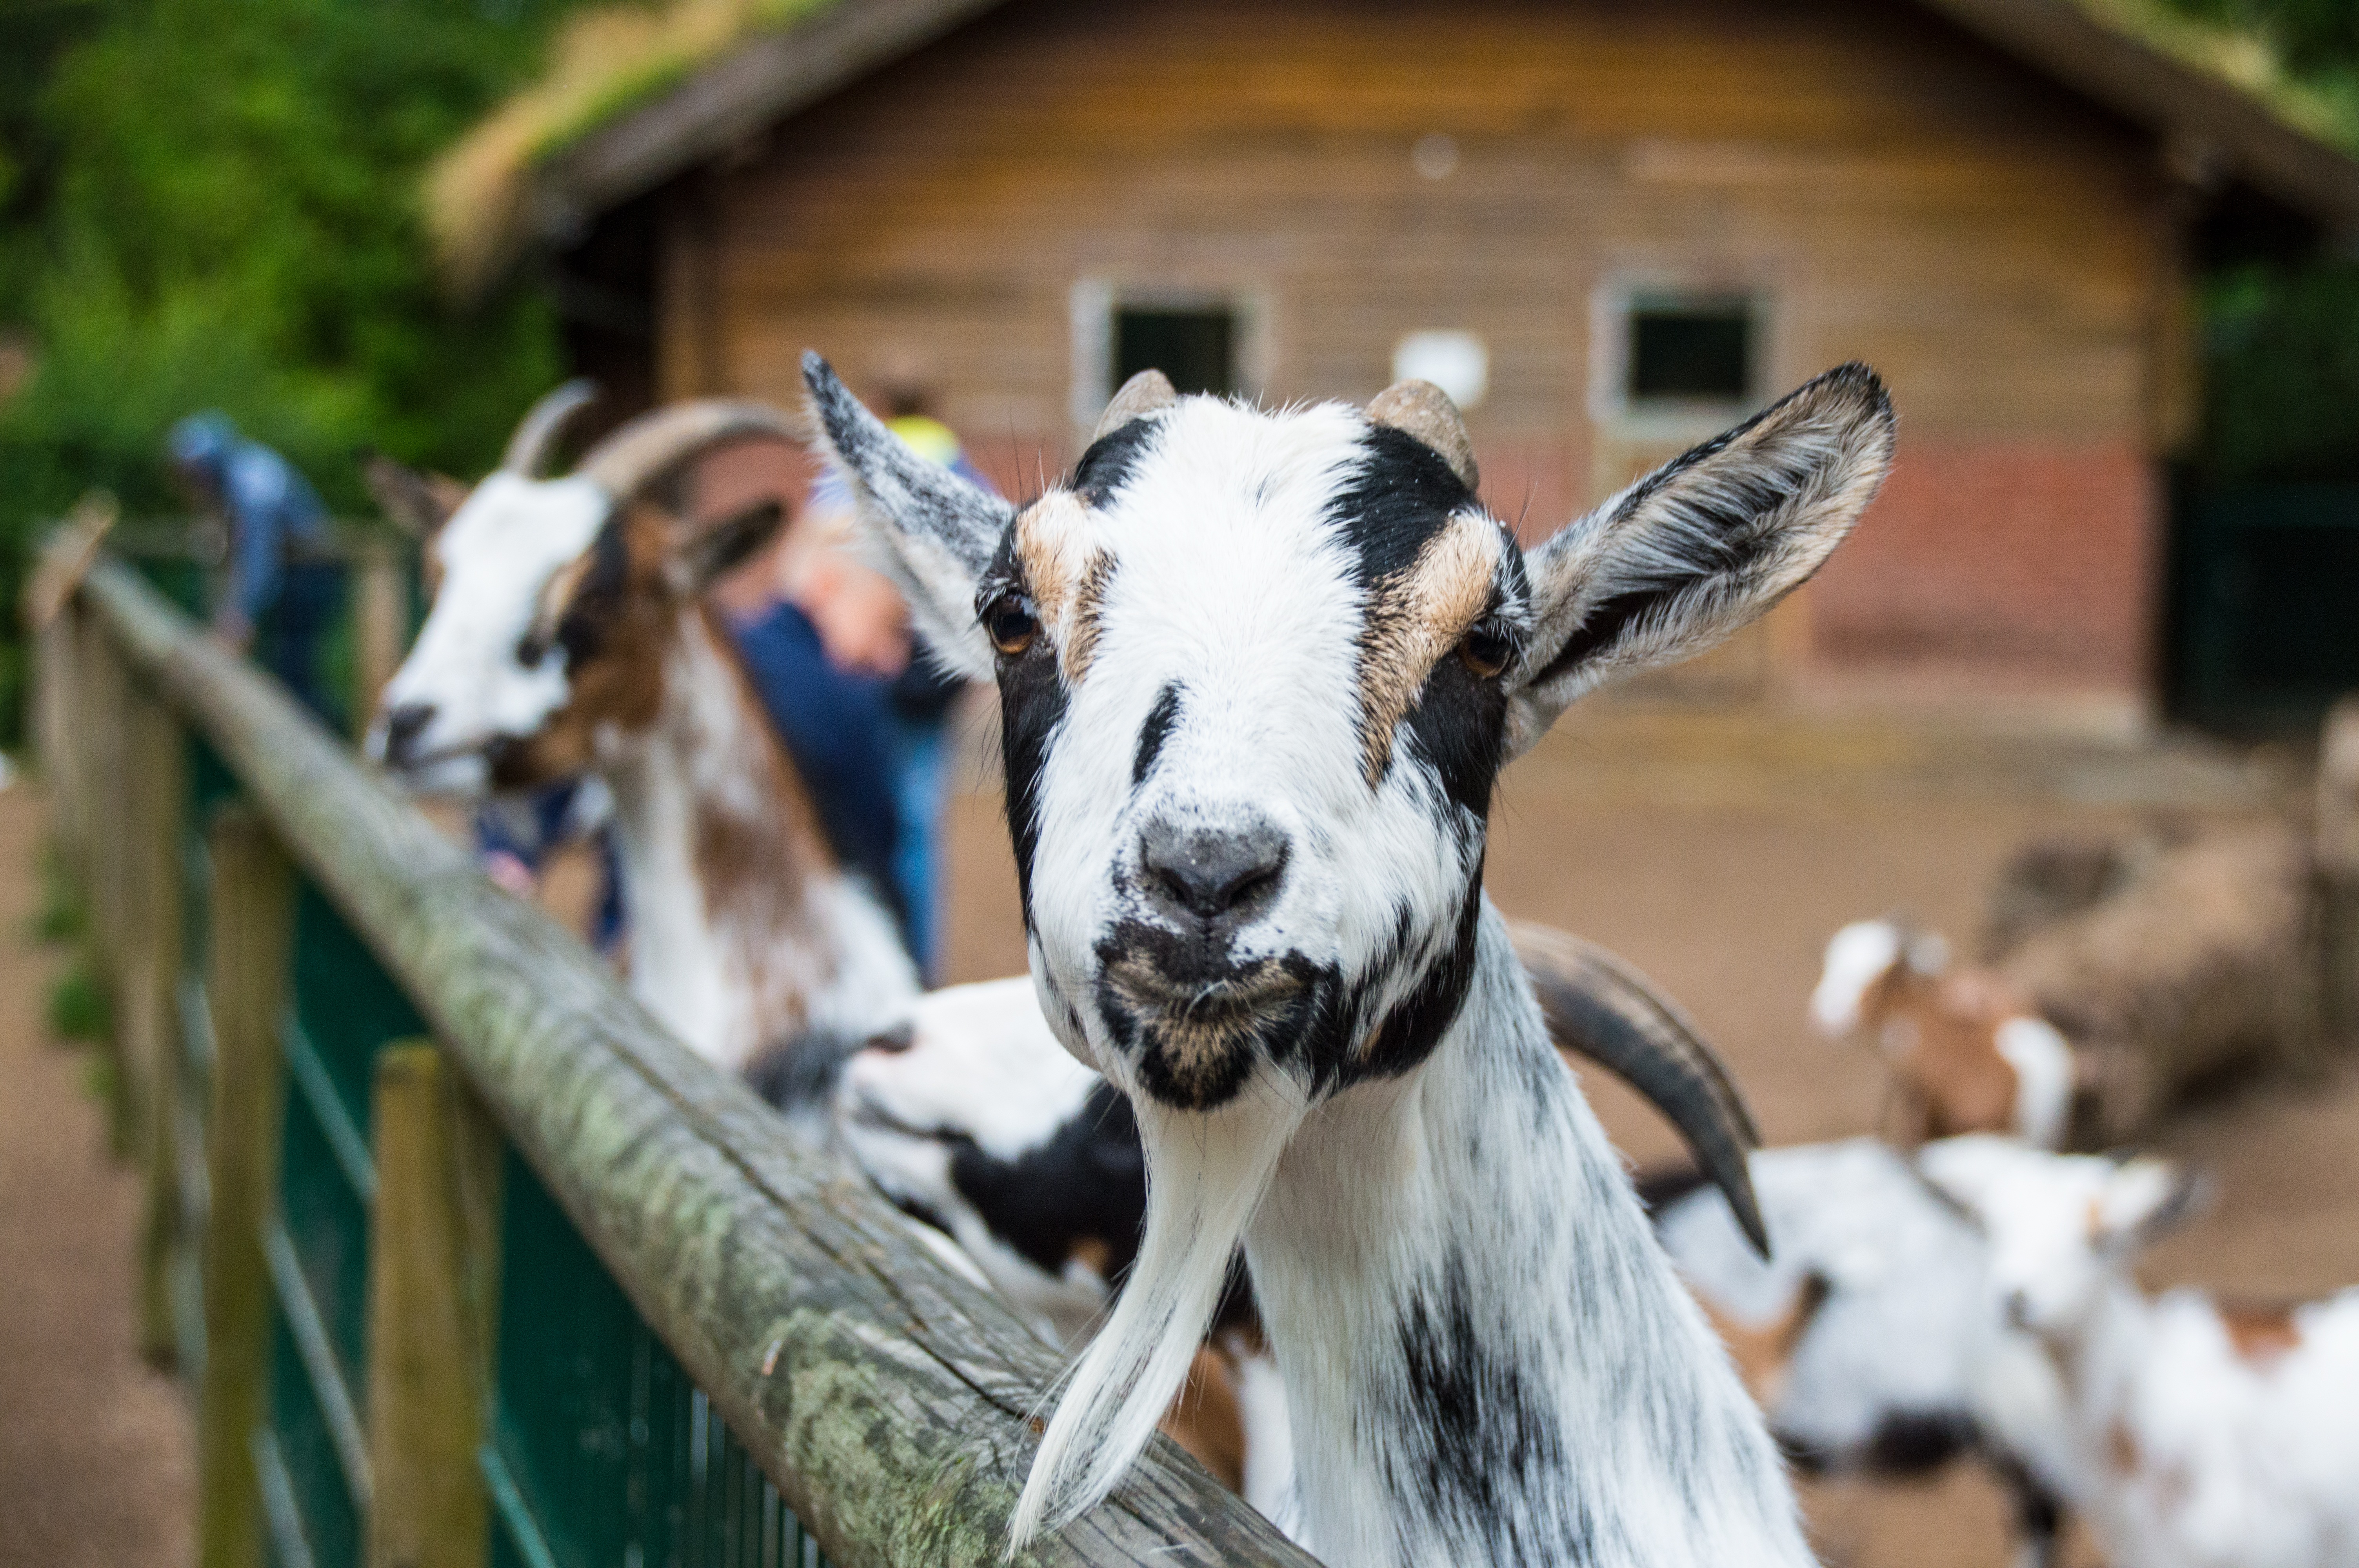
wildlife, goat, zoo, horn, portrait, sheep, mammal, fauna, goats, vertebrate, animal portrait, goatee, billy goat, petting zoo, cow goat family